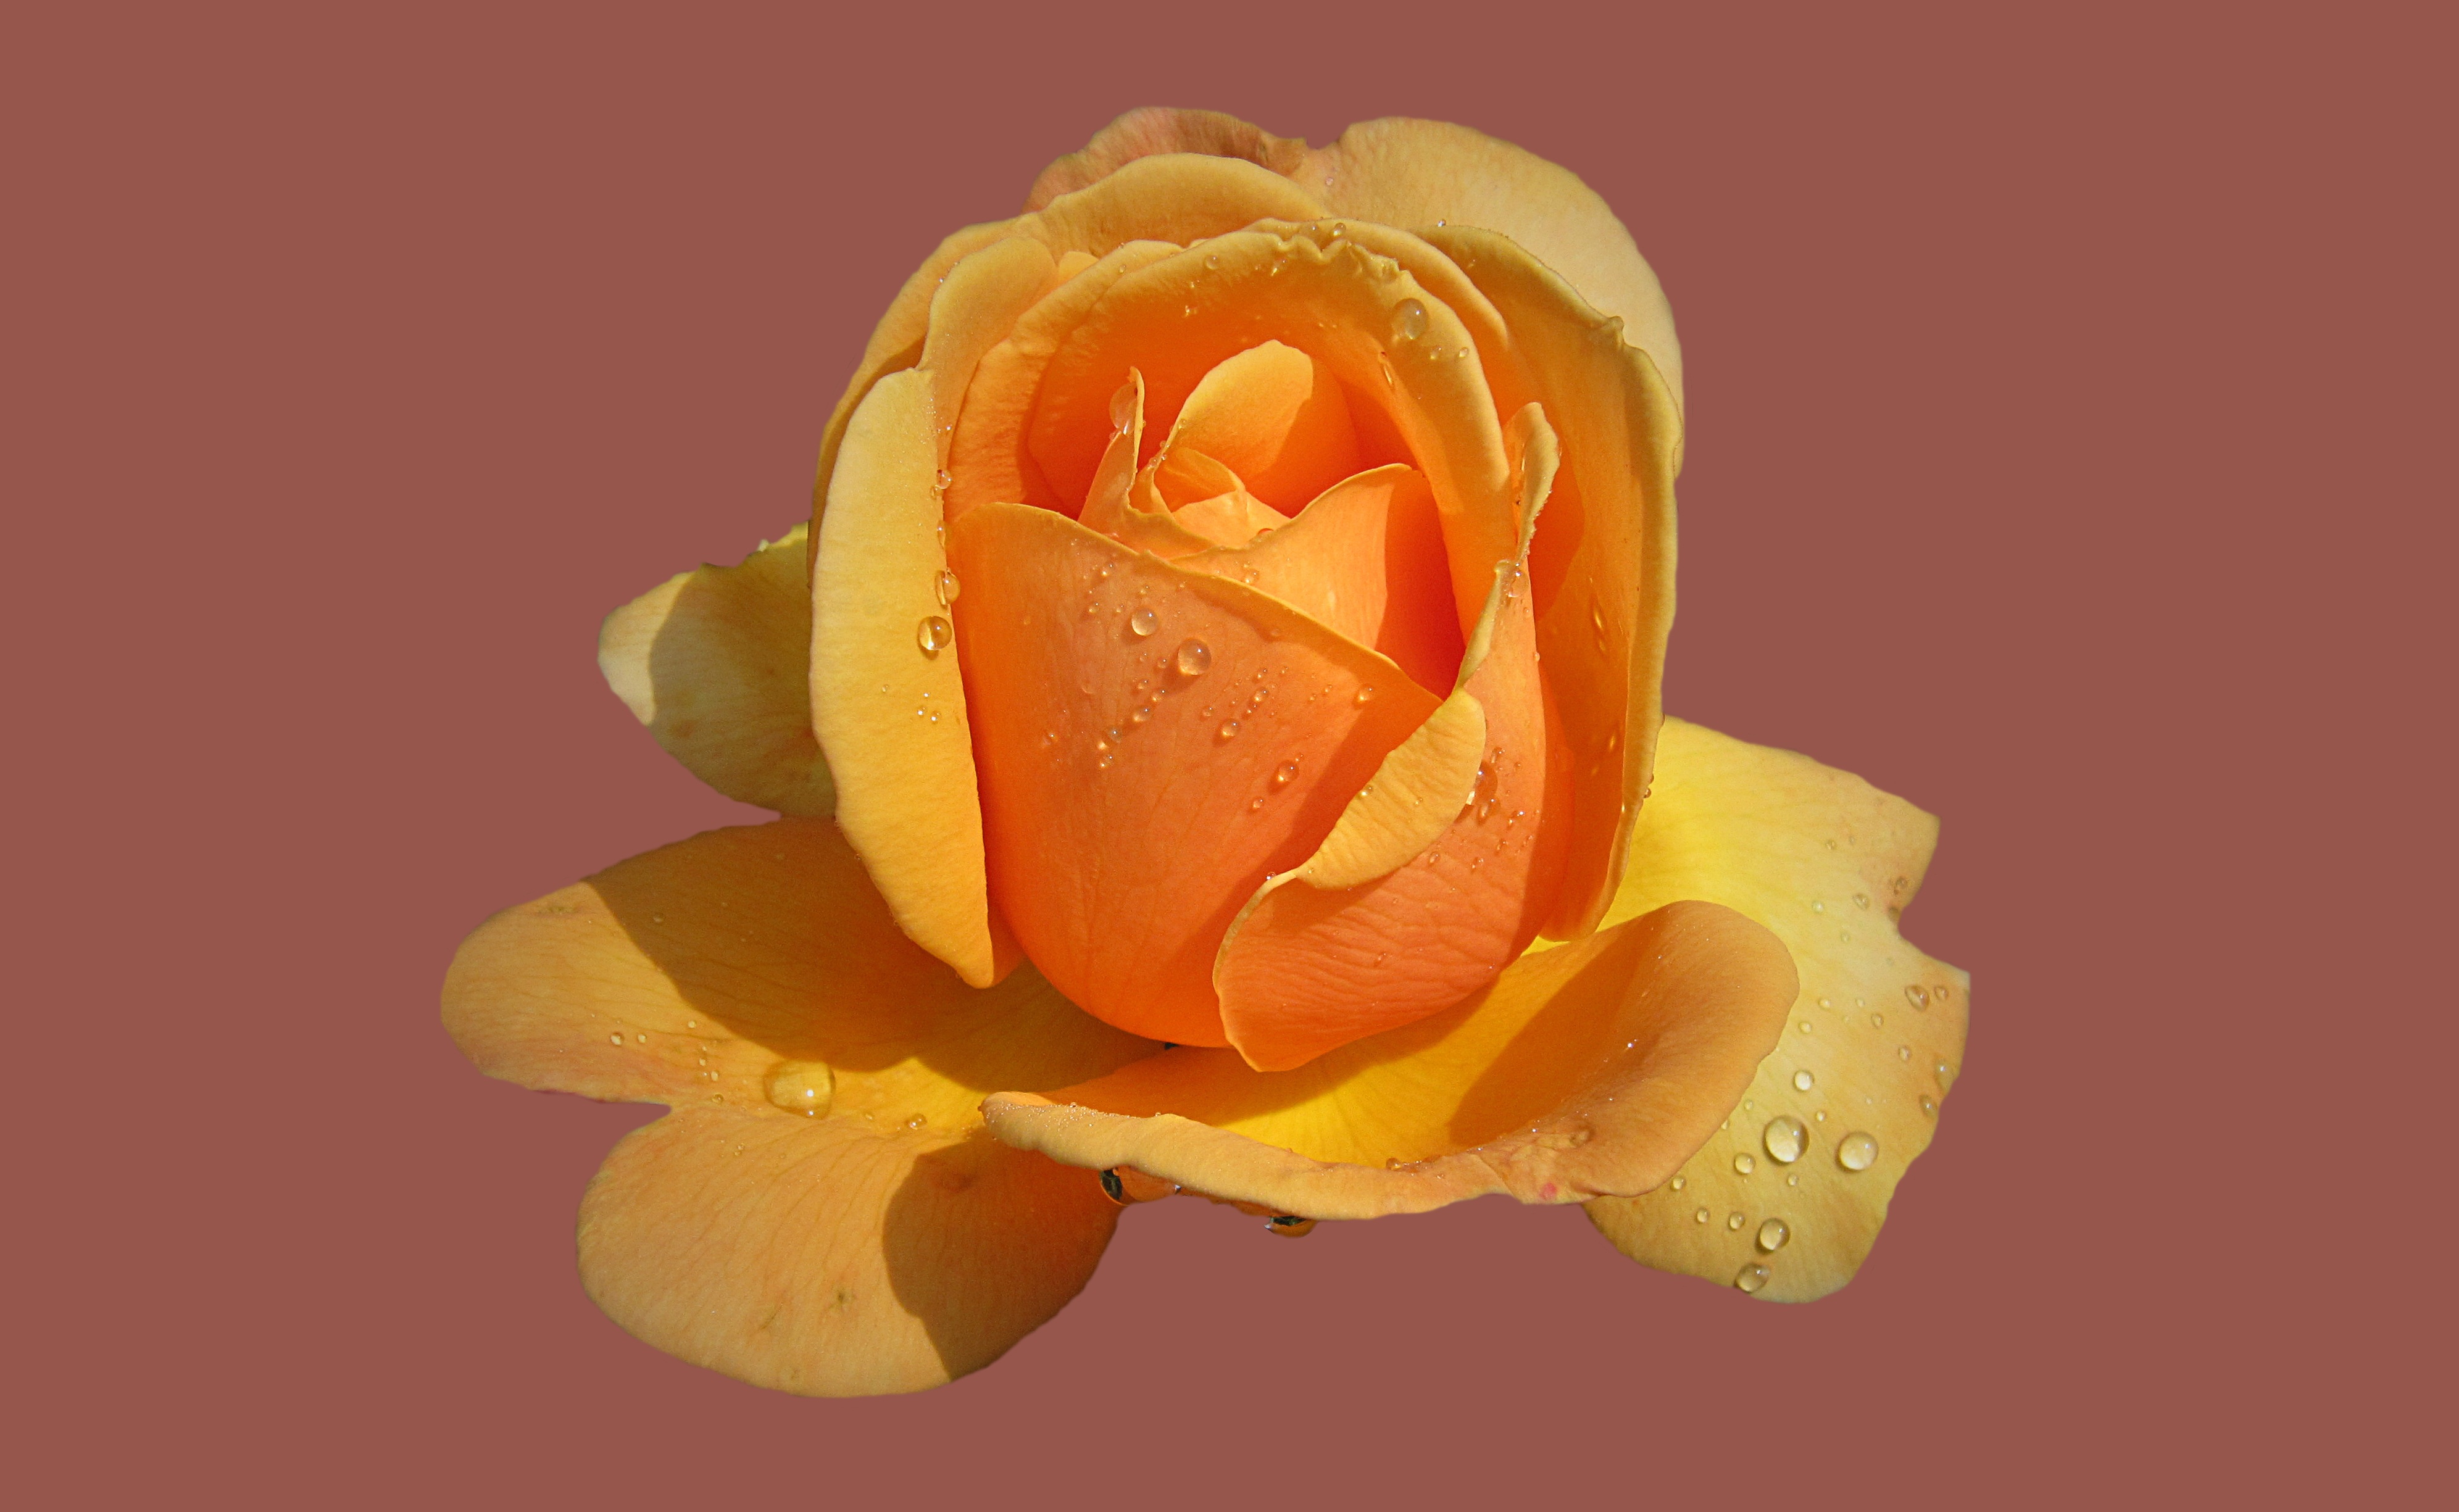
plant, flower, petal, raindrop, rose, orange, yellow, close, drop of water, yellow rose, rose bloom, morgentau, macro photography, rosengarten bad kissingen, rose city bad kissingen, bad kissingen, flowering plant, garden roses, rose family, land plant, austrian briar